Harmony Hall Station

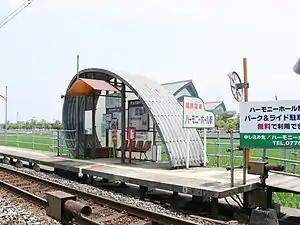
Harmony Hall Station in June 2009

is a Fukui Railway Fukubu Line railway station located in the city of Fukui, Fukui Prefecture, Japan. It is next to Harmony Hall, a public auditorium and music venue.